Food Allergy Research & Education

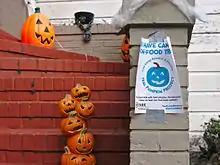
Teal Pumpkin Flyer on display at a house in San Francisco

Through media and awareness programs, FARE helps people better understand the daily challenges of managing food allergies. Since 2014, FARE has promoted the Teal Pumpkin Project to make Halloween festivities safe and fun for children with food allergies and other dietary restrictions. Originating as Halloween-themed food allergy awareness activity of the Food Allergy Community of East Tennessee (FACET) support group, the Teal Pumpkin Project encourages households to display a teal pumpkin and offer non-food treats in a separate bowl, so that children who can't safely touch or consume food-based treats can participate in trick-or-treating. Households that participate in the Teal Pumpkin Project are located throughout the U.S. and in other countries and territories worldwide.